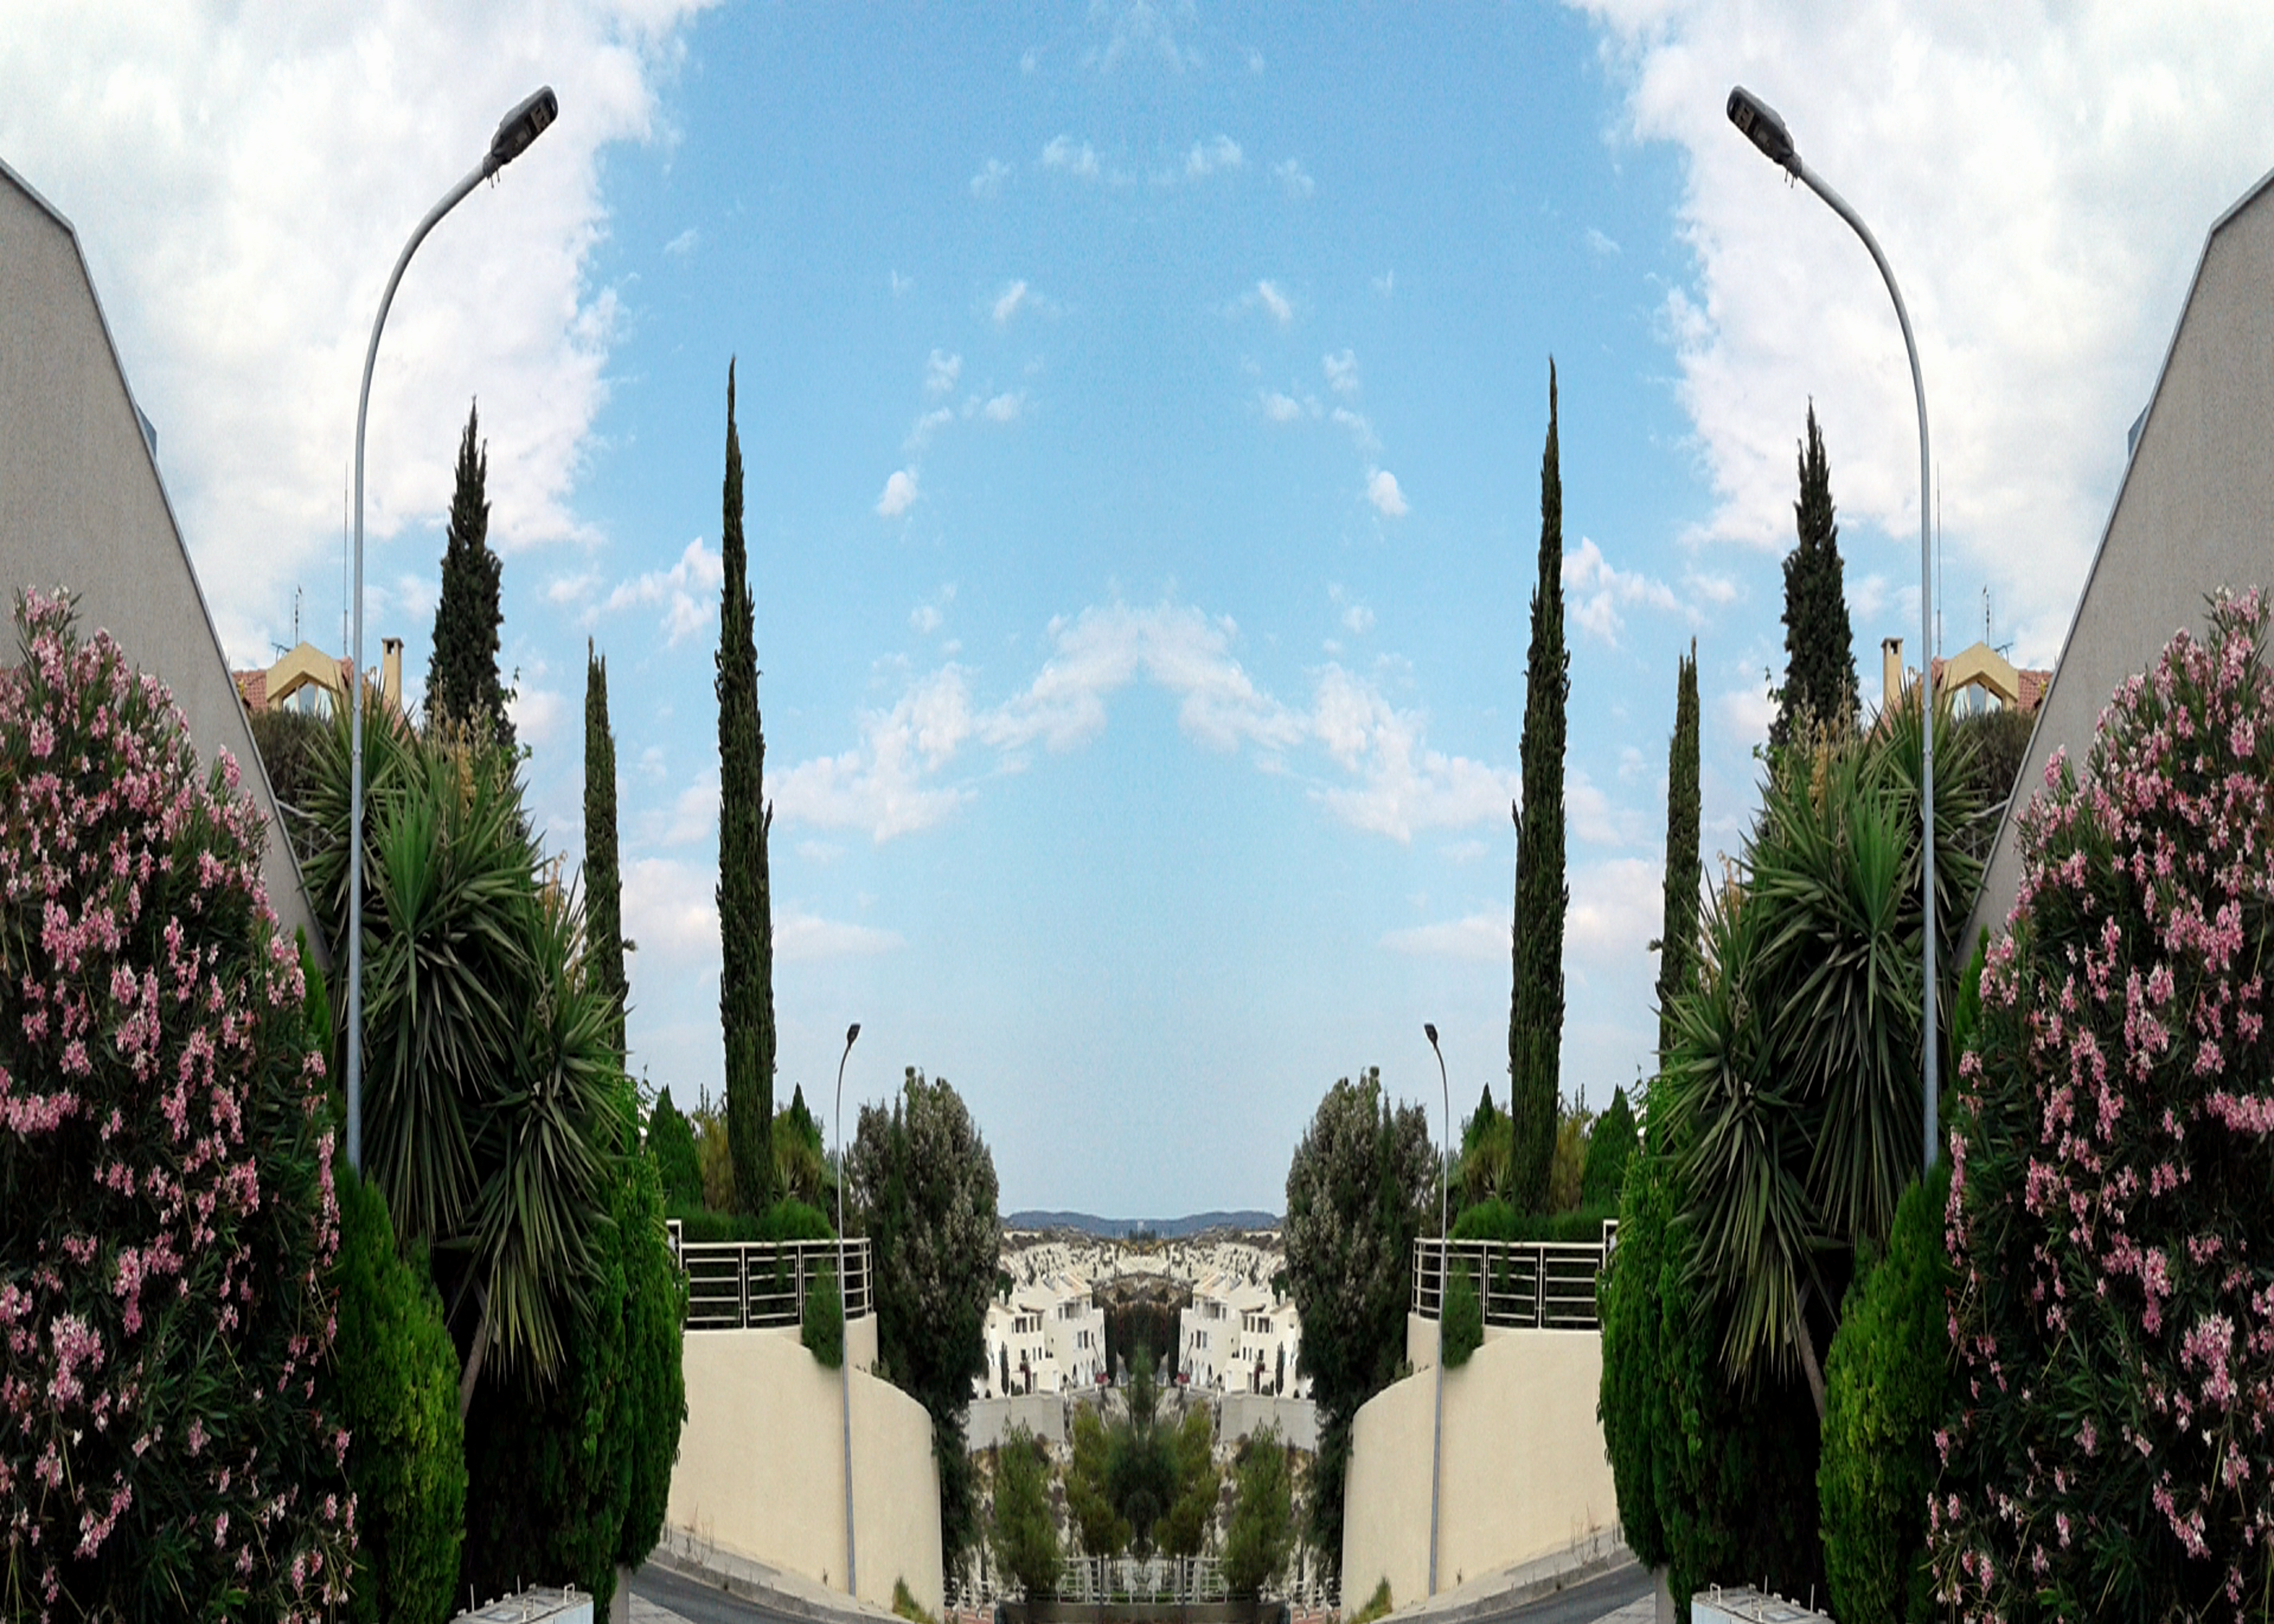
mirror, reflection, sky, clouds, blue, green, pink, flowers, cloud, plant, building, azure, lighting, tree, vegetation, house, street light, flower, biome, grass, public space, woody plant, facade, morning, city, landmark, summer, arecales, urban area, landscape, human settlement, symmetry, spire, church, arch, wilderness, steeple, spring, vacation, pole, place of worship, tourism, garden, street, landscaping, medieval architecture, gothic architecture, road, tourist attraction, shrub, walkway, suburb, chapel, historic site, cathedral, parish, park, estate, convent